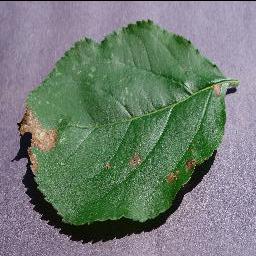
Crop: apple
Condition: black_rot